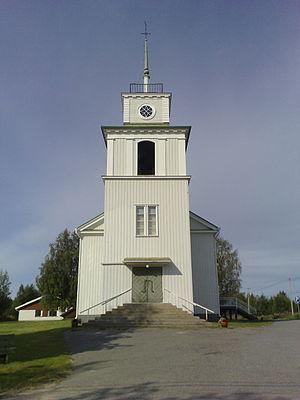
Cet article recense les églises évangéliques-luthériennes de Finlande.